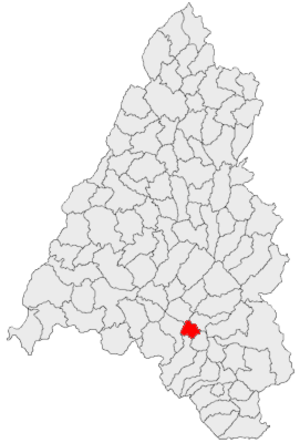
Pocola est une commune roumaine du județ de Bihor, en Transylvanie, dans la région historique de la Crișana et dans la région de développement Nord-Ouest.